George Meegan

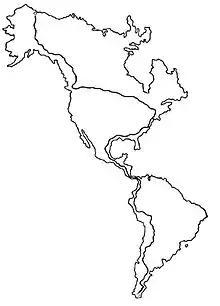
Meegan's 19,019-mile route

Paragon Press acquired the title and the book sold well, including translations in Japan and Italy. In 1988, Dodd, Mead and Co, which did the first Lewis and Clark journal, published the more familiar edition with Meegan's preferred subtitle "The Longest Walk: An Odyssey of the Human Spirit".